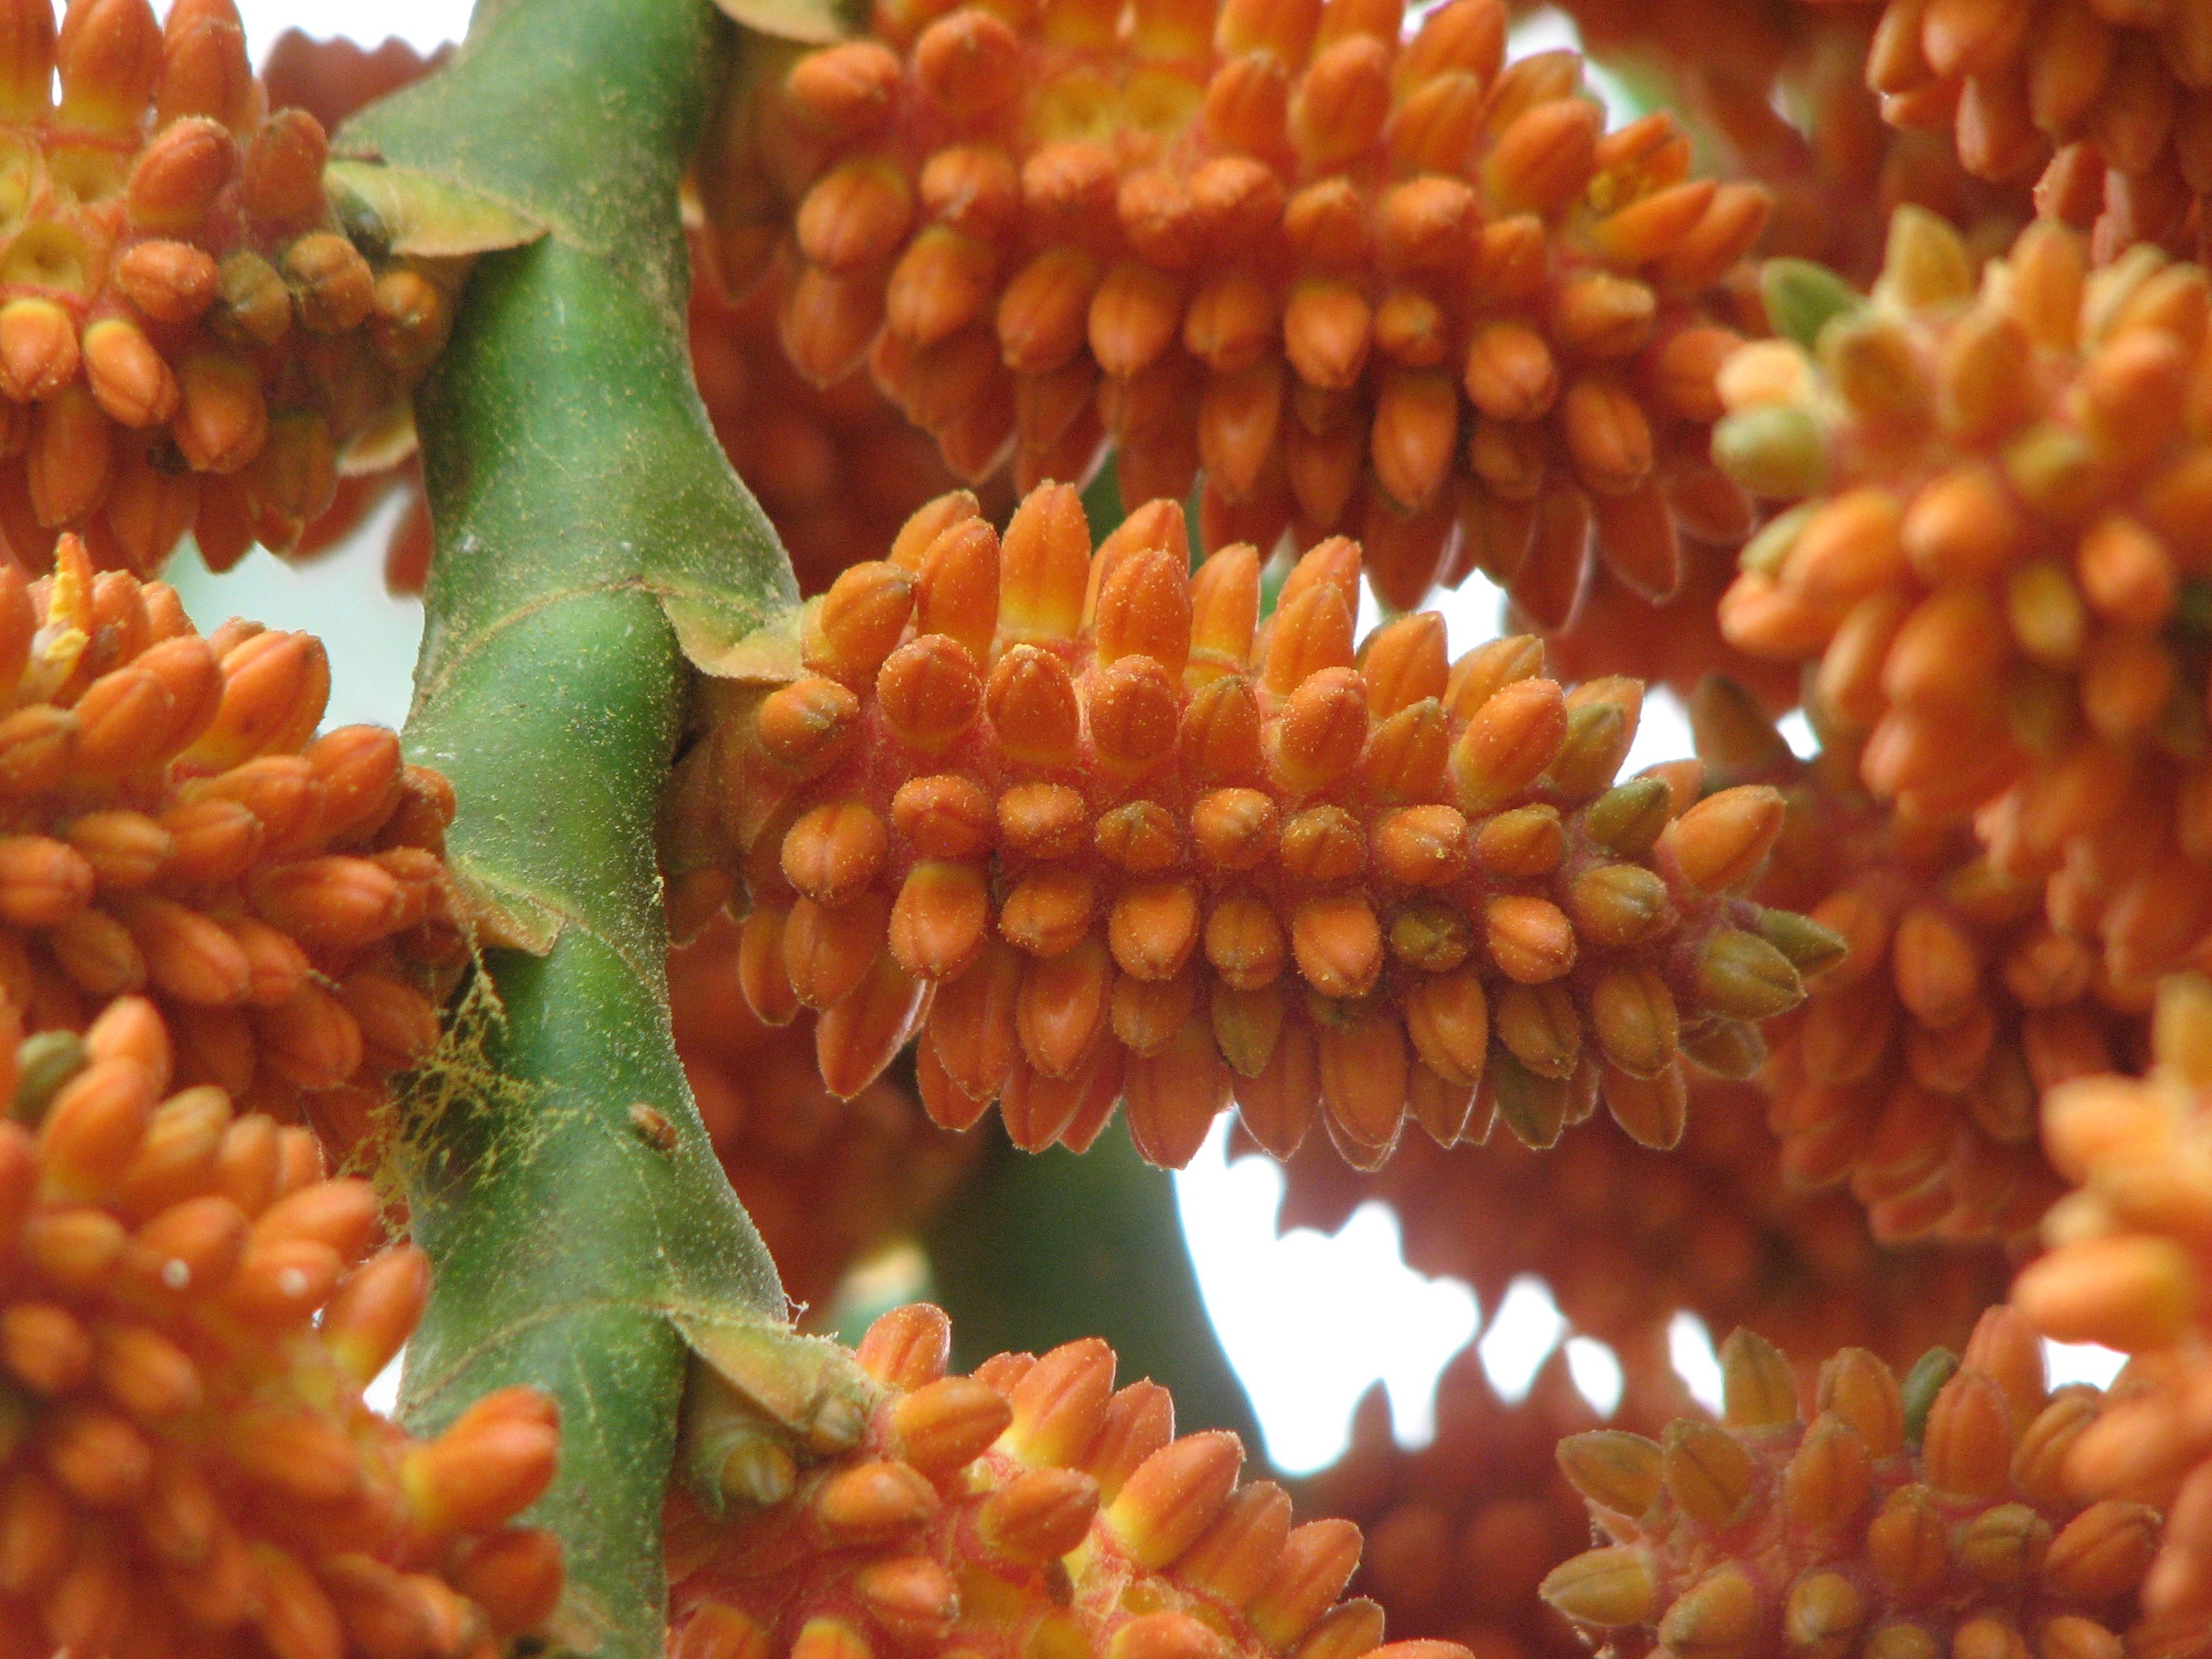
plant, flower, pollen, food, produce, crop, flora, seeds, vegetarian food, macro photography, flowering plant, land plant